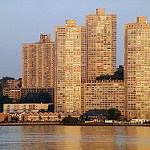
Label: buildings